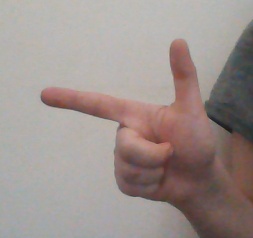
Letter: yaa